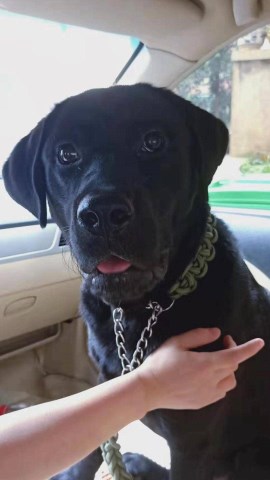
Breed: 3580-n000122-Labrador_retriever